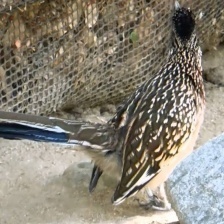
Species: ROADRUNNER
Scientific name: GEOCOCCYX